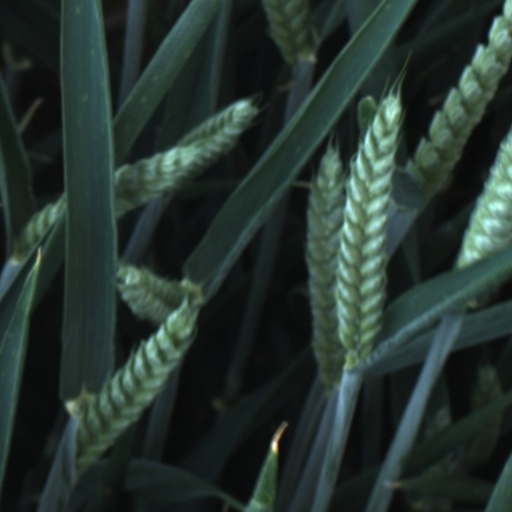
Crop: wheat